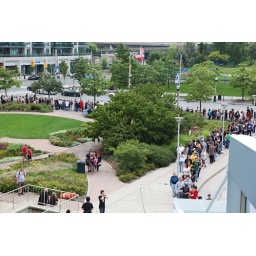
F'n line ups from the registration desk deep inside the building to out the door and around the block. FAN EXPO FAIL.